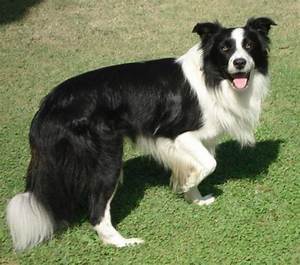
Label: dog